Vincenzo Civerchio

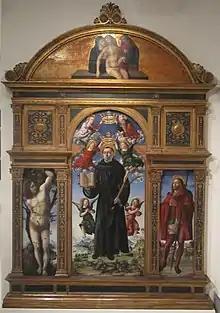
Altarpiece of St. Nicholas of Tolentino, Pinacoteca Tosio Martinengo, 1495

Vincenzo Civerchio or Civercio (c. 1470c. 1544) was an Italian painter of the Renaissance, born at Crema, and active also in Brescia, where there are some of his alter-pieces. One of his works is at the National Gallery of Art, Washington D.C., others in the Pinacoteca di Brera, Milan, Italy. He is said to be an imitator of Bernardino Butinone, Bernardino Zenale, and influenced by Vincenzo Foppa.